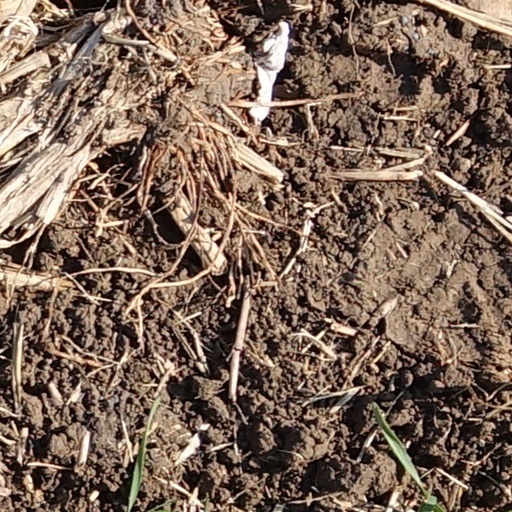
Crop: wheat